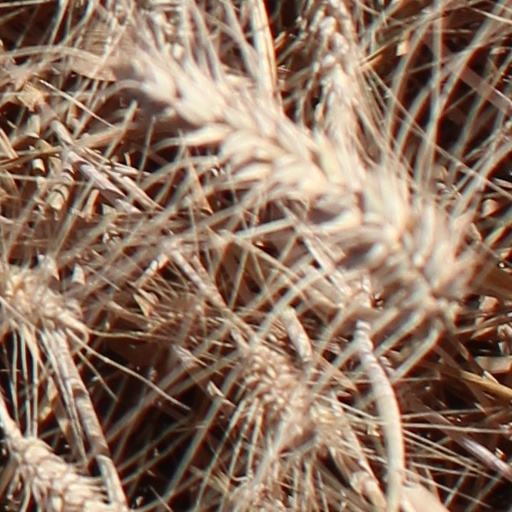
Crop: wheat